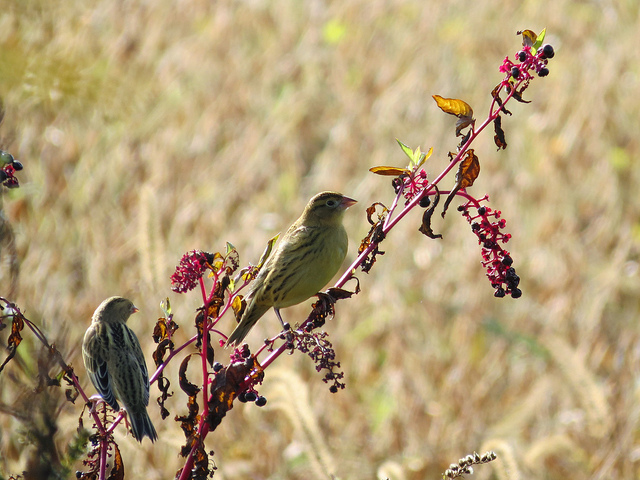
user: Given an image and a question. Answer the question in a short answer. Question: What kind of insect pollinates these plants? Short Answer:
assistant: bee